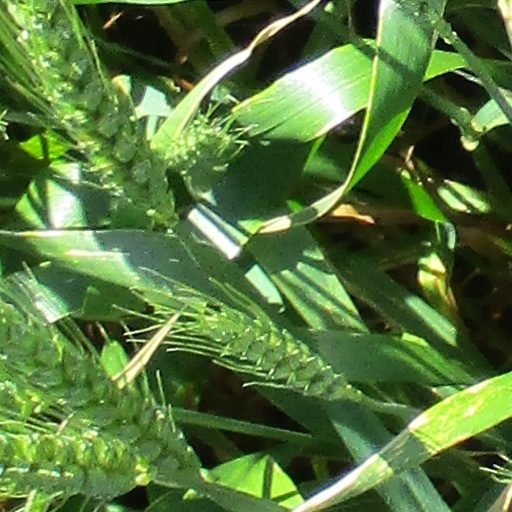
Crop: wheat